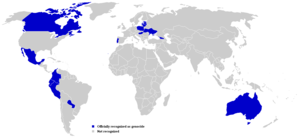
Pays qui reconnaissent officiellement l'Holodomor comme un acte de génocide Türkçe: Holodomor'u resmen soykırım olarak tanıyan ülkeler Українська: Країни, які офіційно визнають Голодомор геноцидом
Le terme Holodomor désigne la grande famine qui eut lieu en Ukraine et dans le Kouban en 1932 et 1933 et qui fit, selon les estimations des historiens, entre 2,6 et 5 millions de victimes. La fusion des mots holod et moryty implique un aspect intentionnel de la part du régime stalinien.